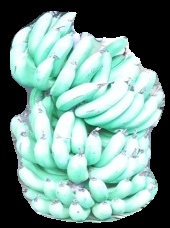
Variety: pachbale
Grade: grade1